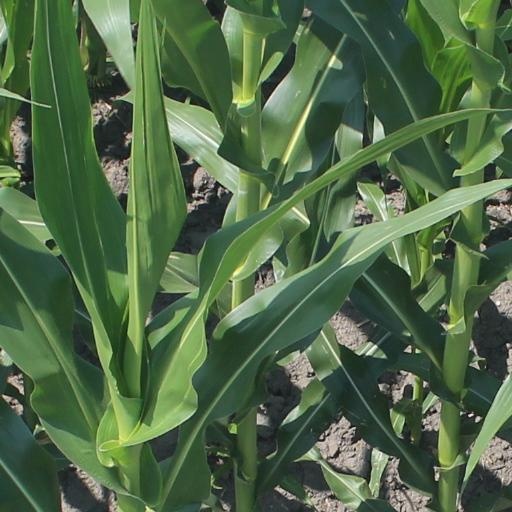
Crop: maize; corn